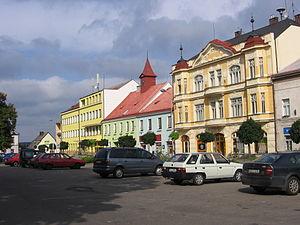
Týniště nad Orlicí est une ville du district de Rychnov nad Kněžnou, dans la région de Hradec Králové, en République tchèque. Sa population s'élevait à 6 174 habitants en 2017.